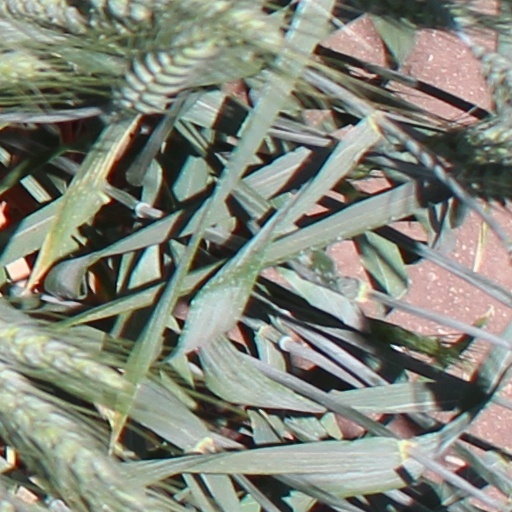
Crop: wheat